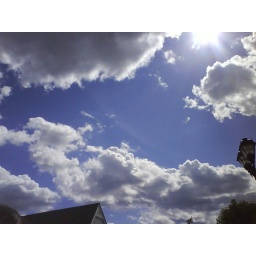
Beautiful clouds in the sky at Woodbury Common Premium Outlets.